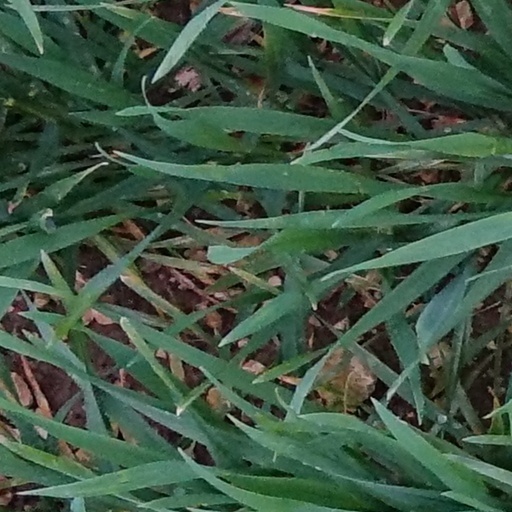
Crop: wheat